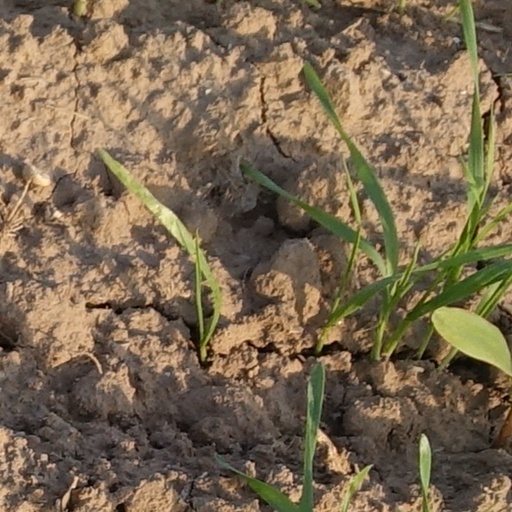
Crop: wheat